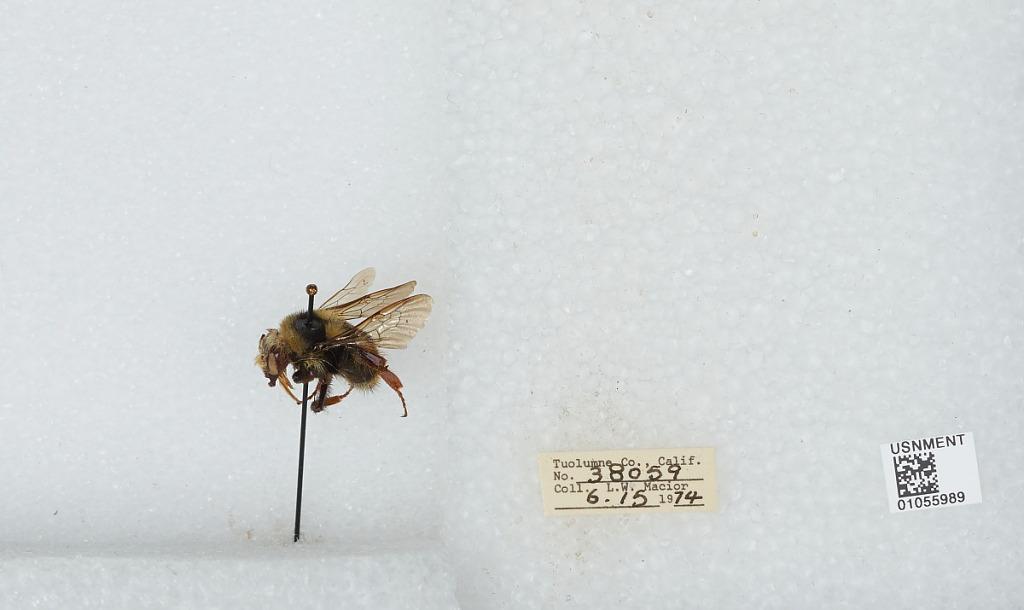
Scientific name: Bombus bifarius nearcticus
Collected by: L. Macior
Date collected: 1974-6-15
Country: United States
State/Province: California
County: Tuolumne
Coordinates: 38.02, -119.93